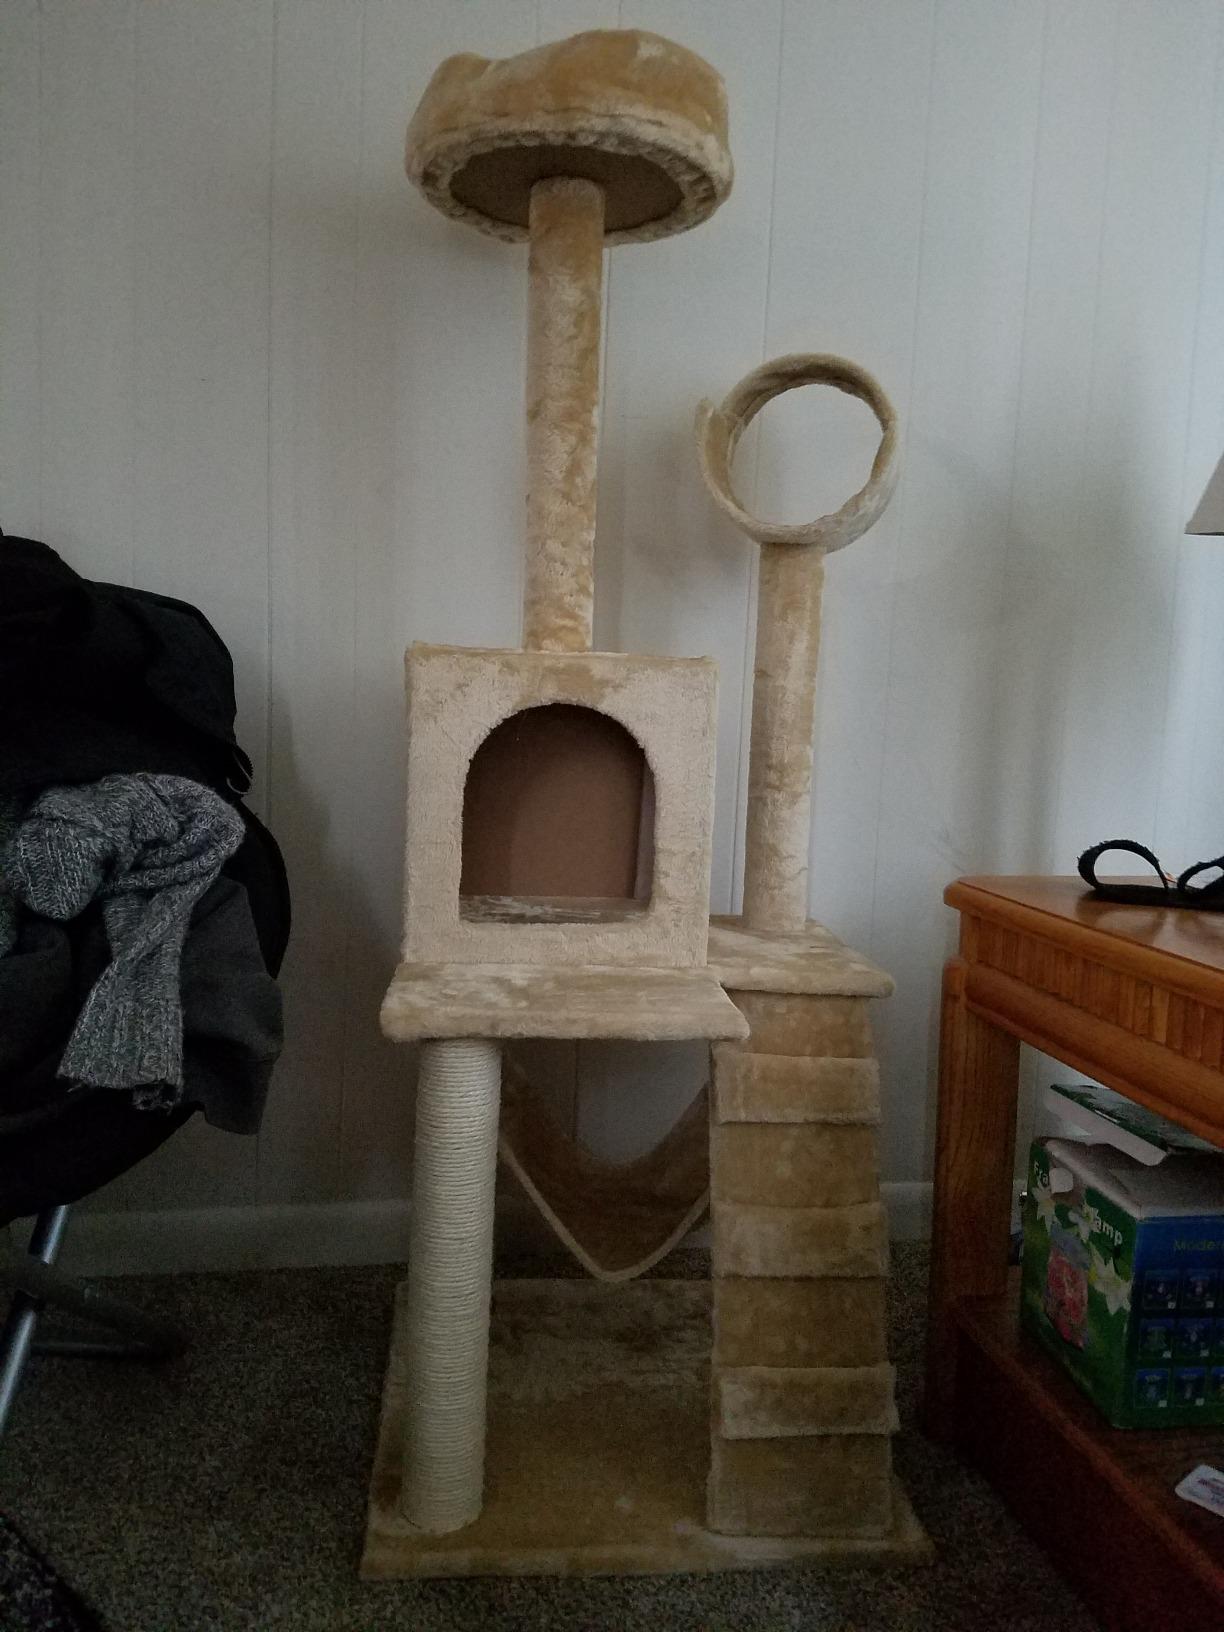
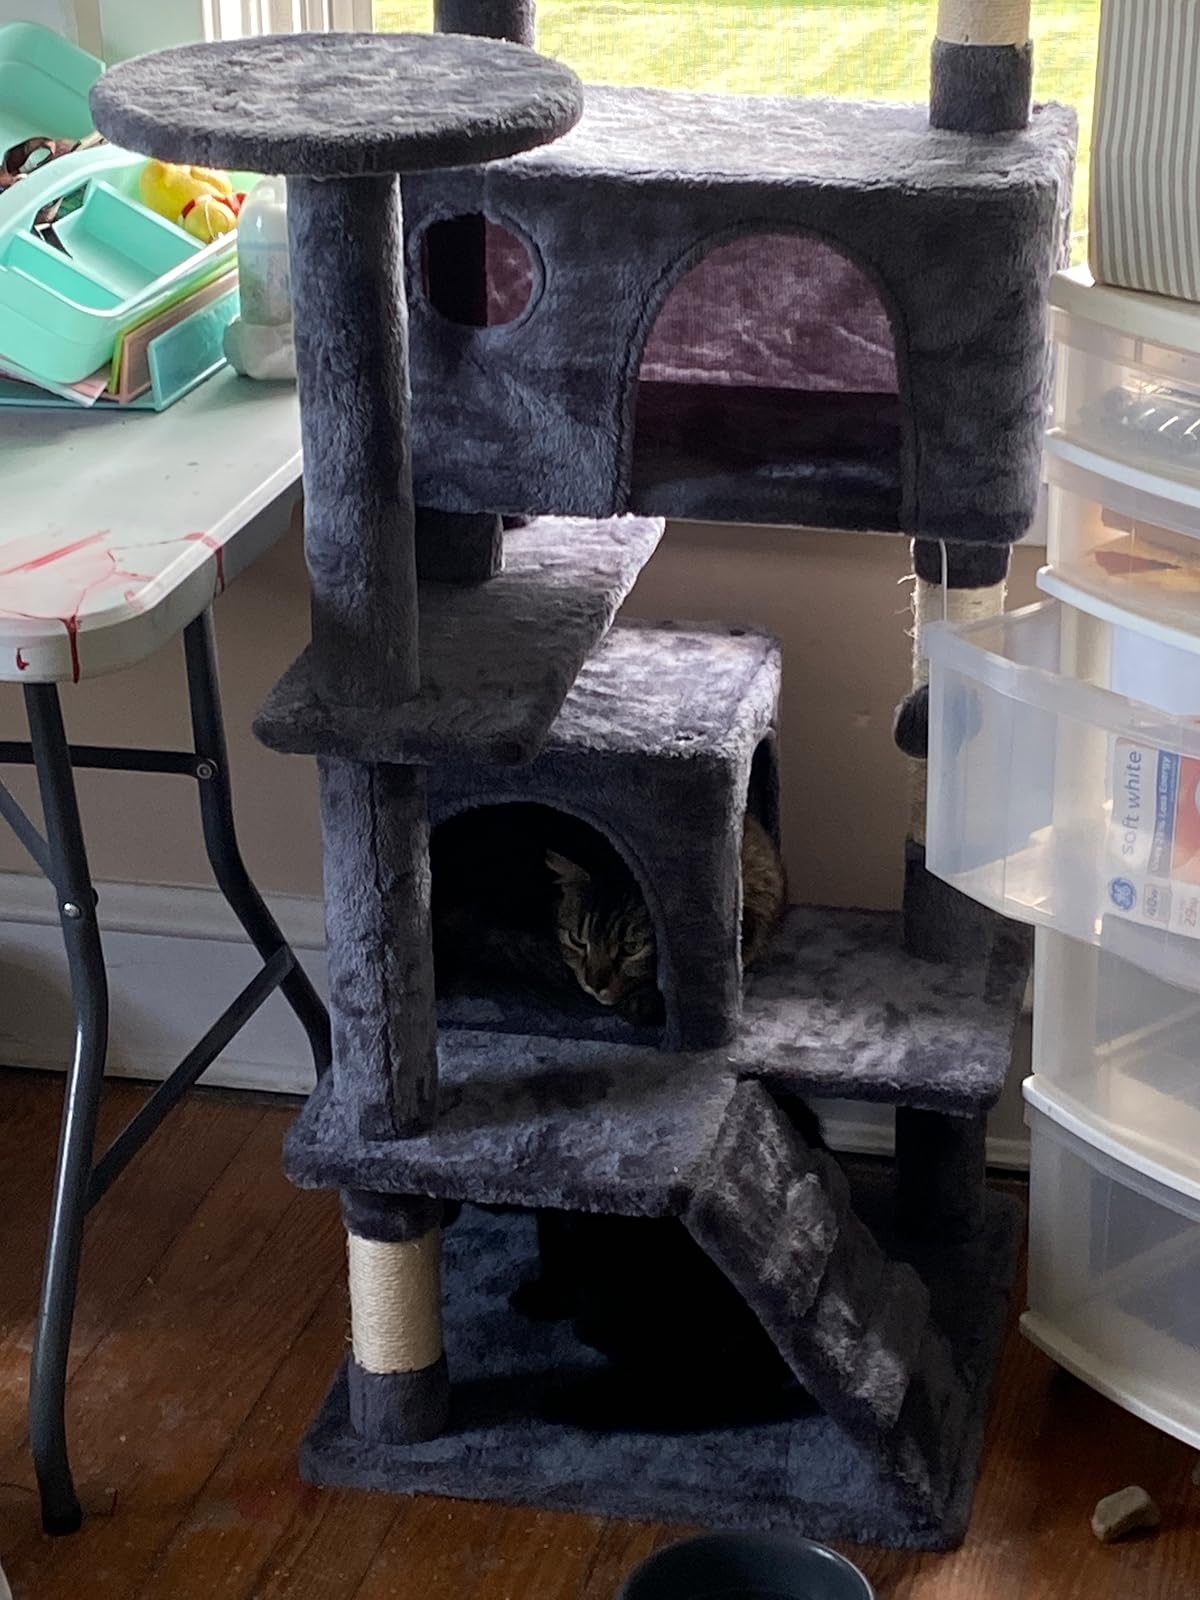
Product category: items_cat tree
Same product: no